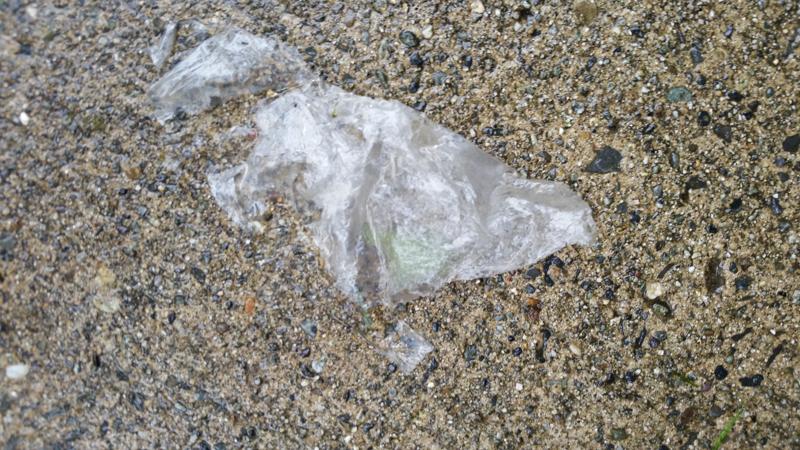
Waste category: trash